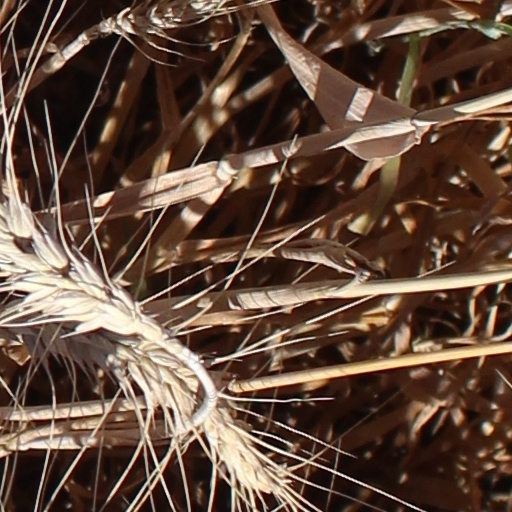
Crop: wheat